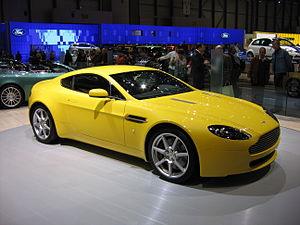
Salon international de l'automobile de Genève 2005